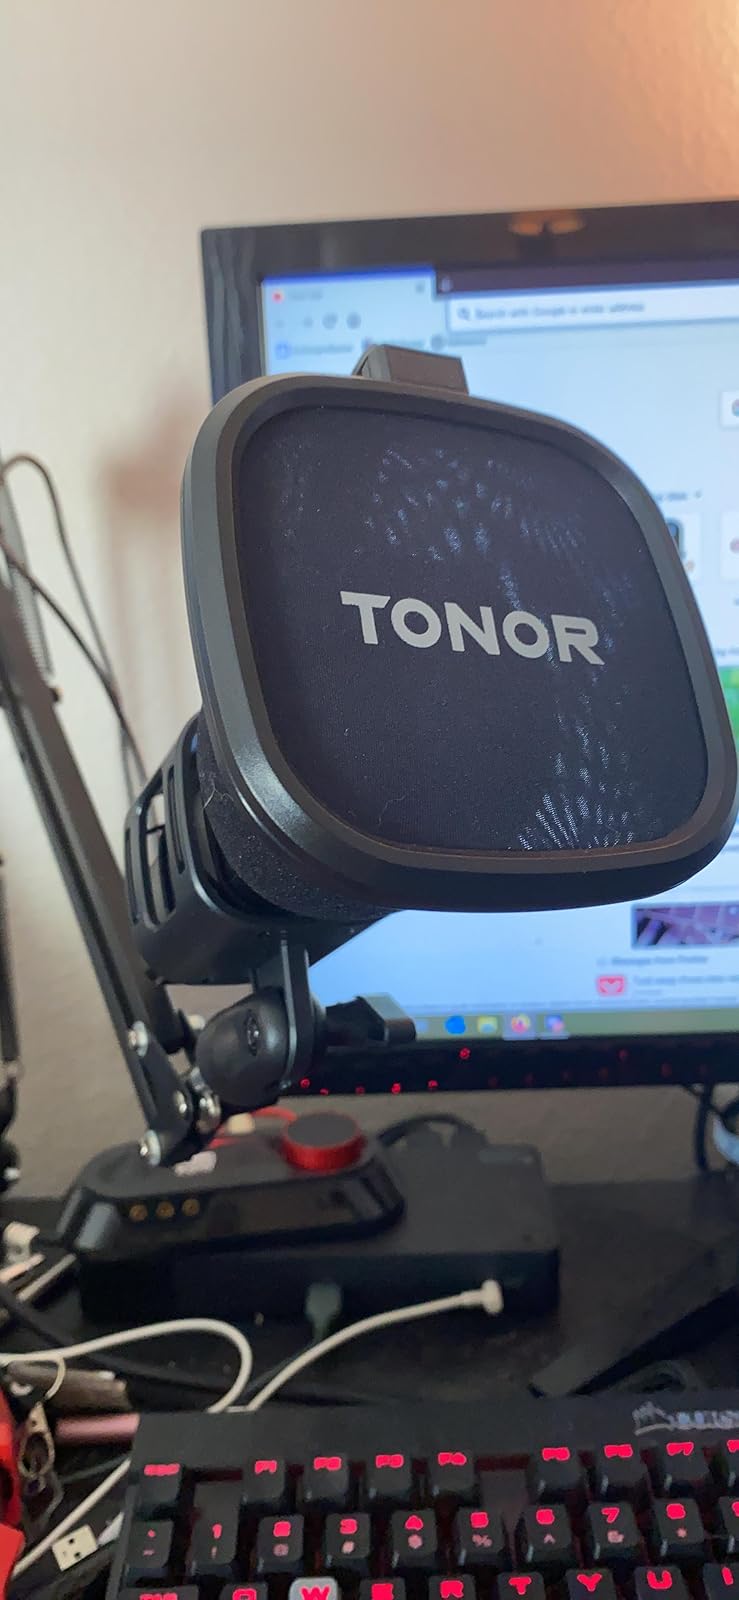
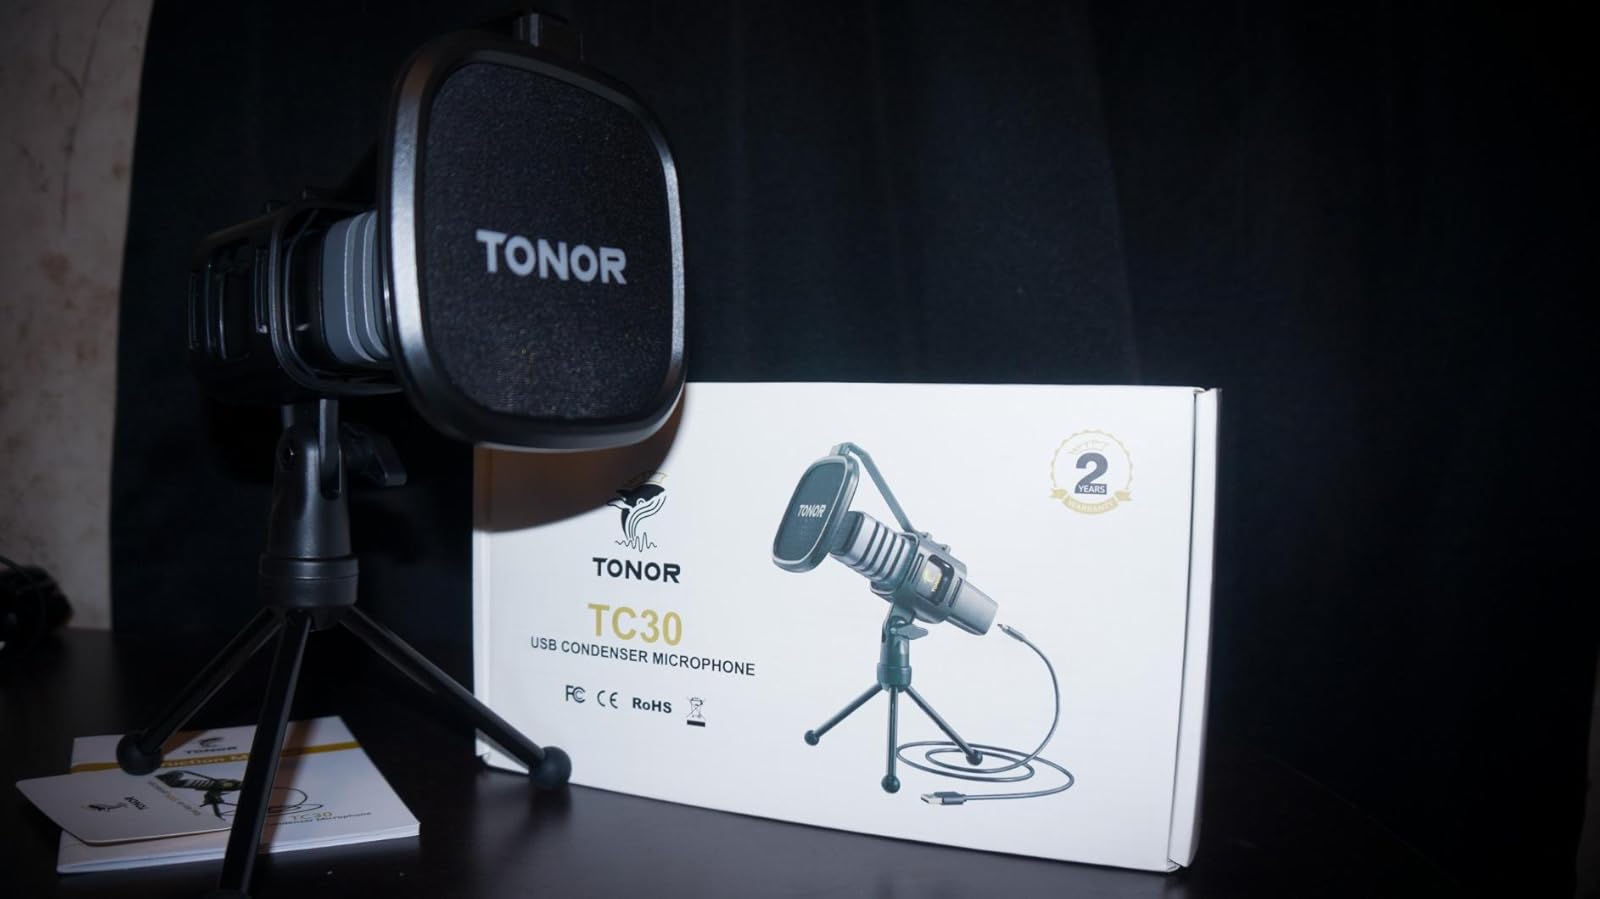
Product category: microphone
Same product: yes